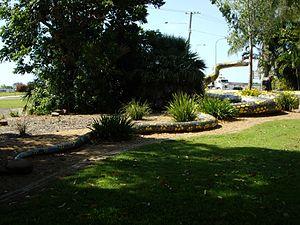
Ayr est une ville située près du delta de la Burdekin River, dans l'État du Queensland en Australie à 1 273 km au nord-ouest de Brisbane et à 88 km de Townsville, sur la Bruce Highway.